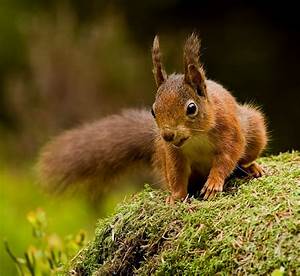
Label: scoiattolo